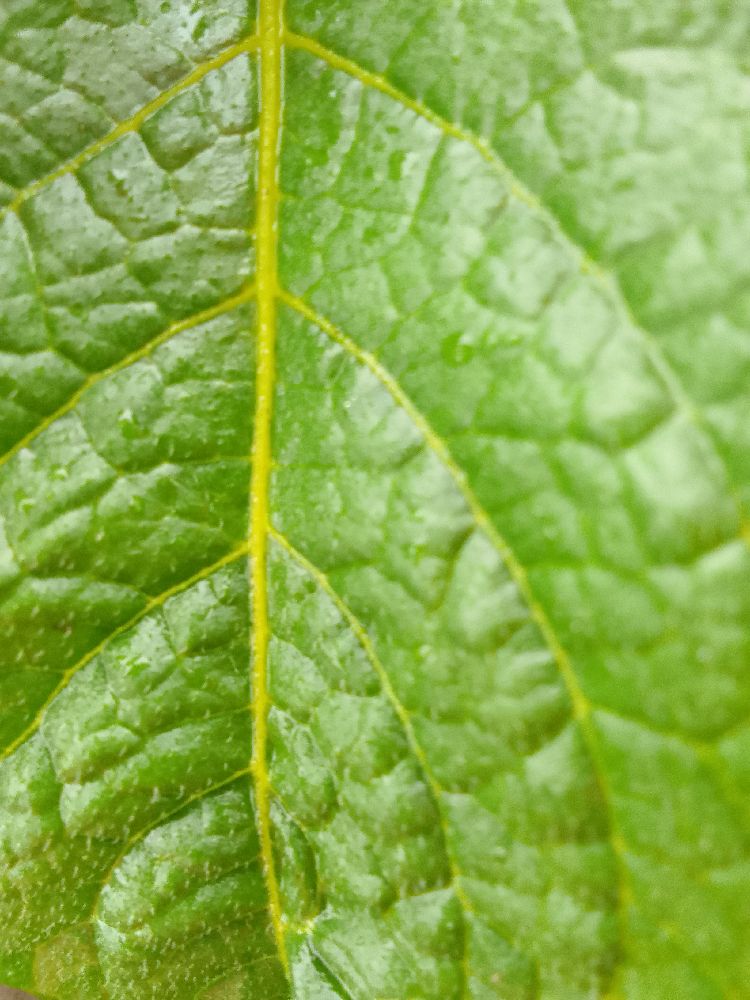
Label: Healthy